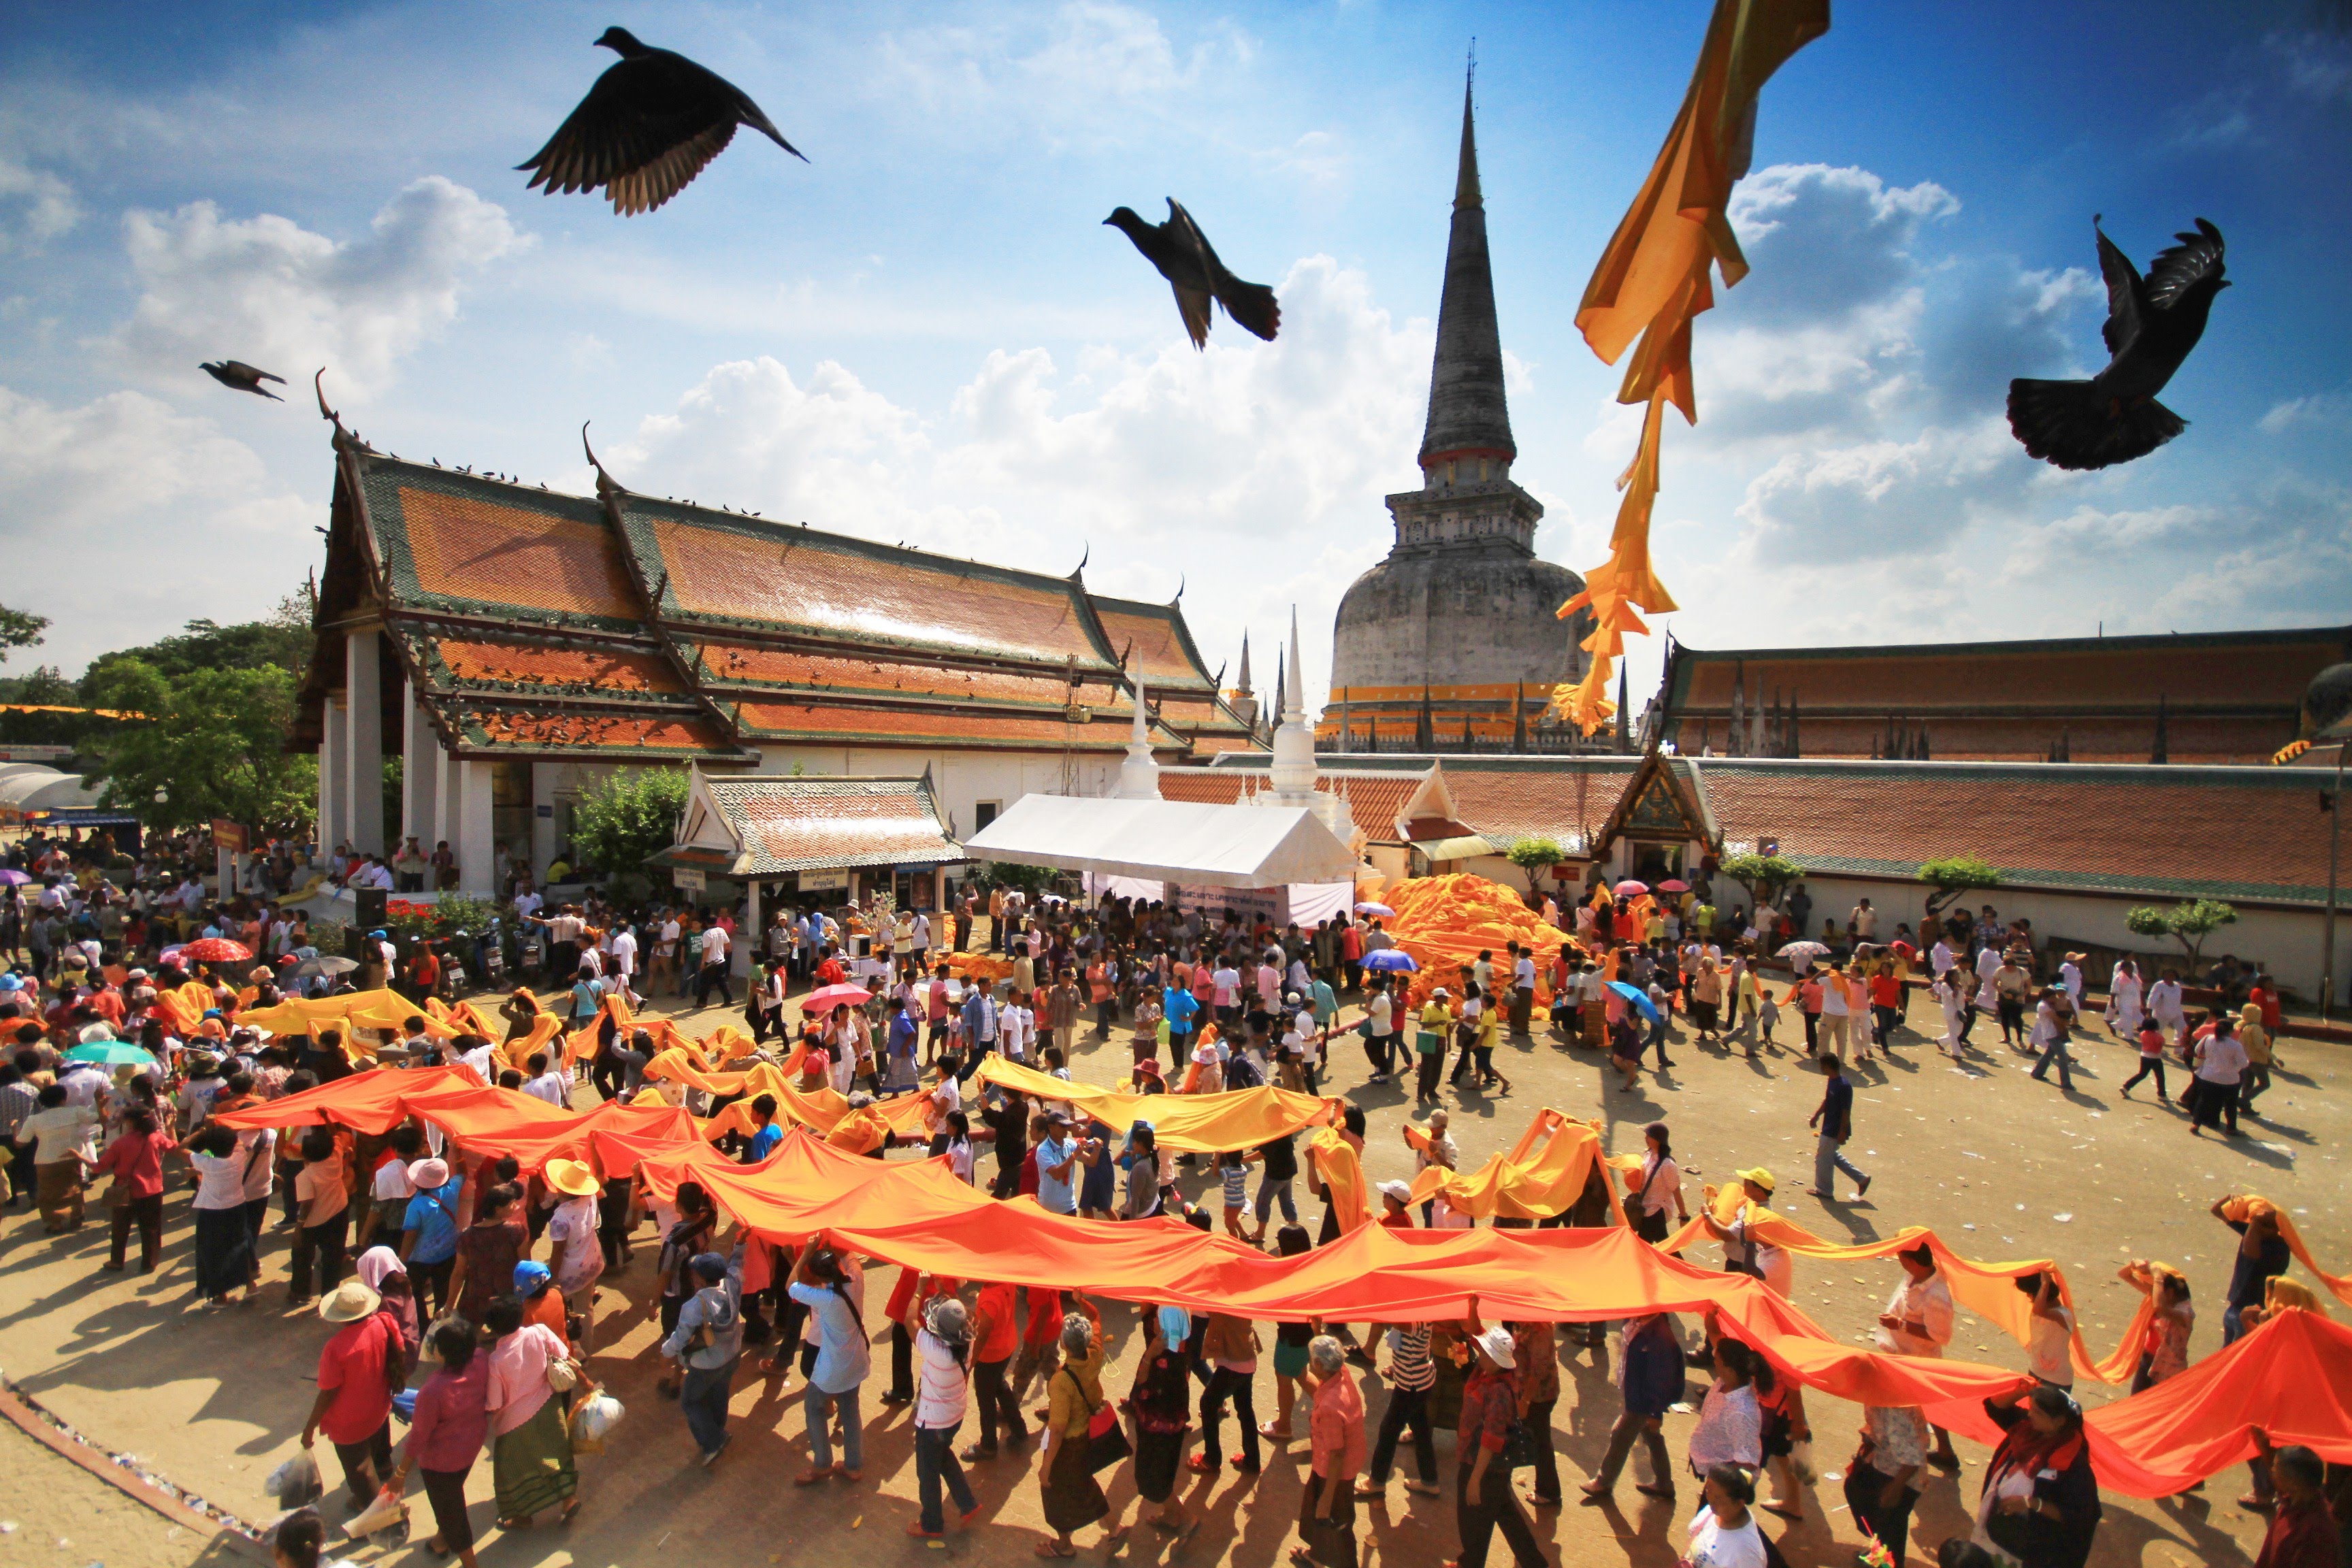
sun, crowd, tourism, recreation, festival, temple, leisure, sky